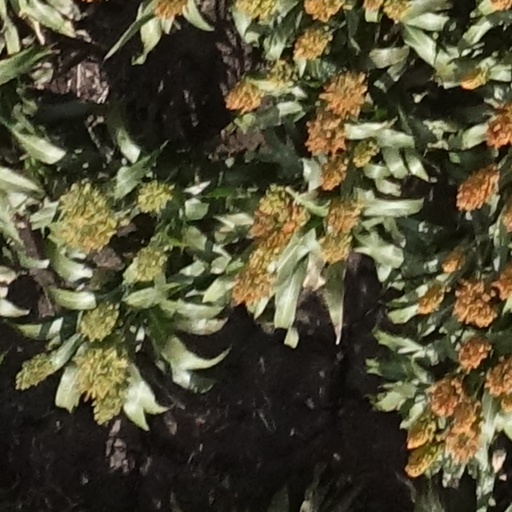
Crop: sorghum